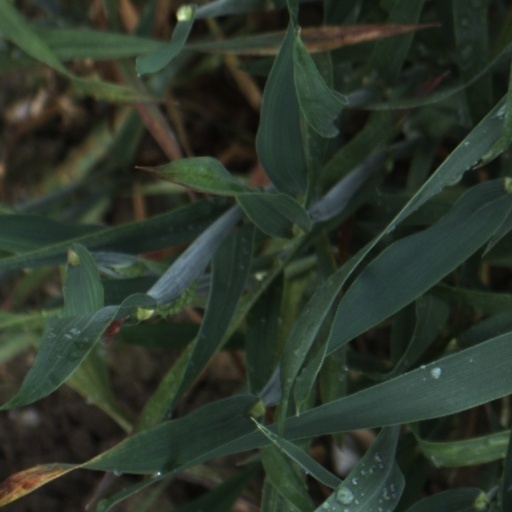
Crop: wheat